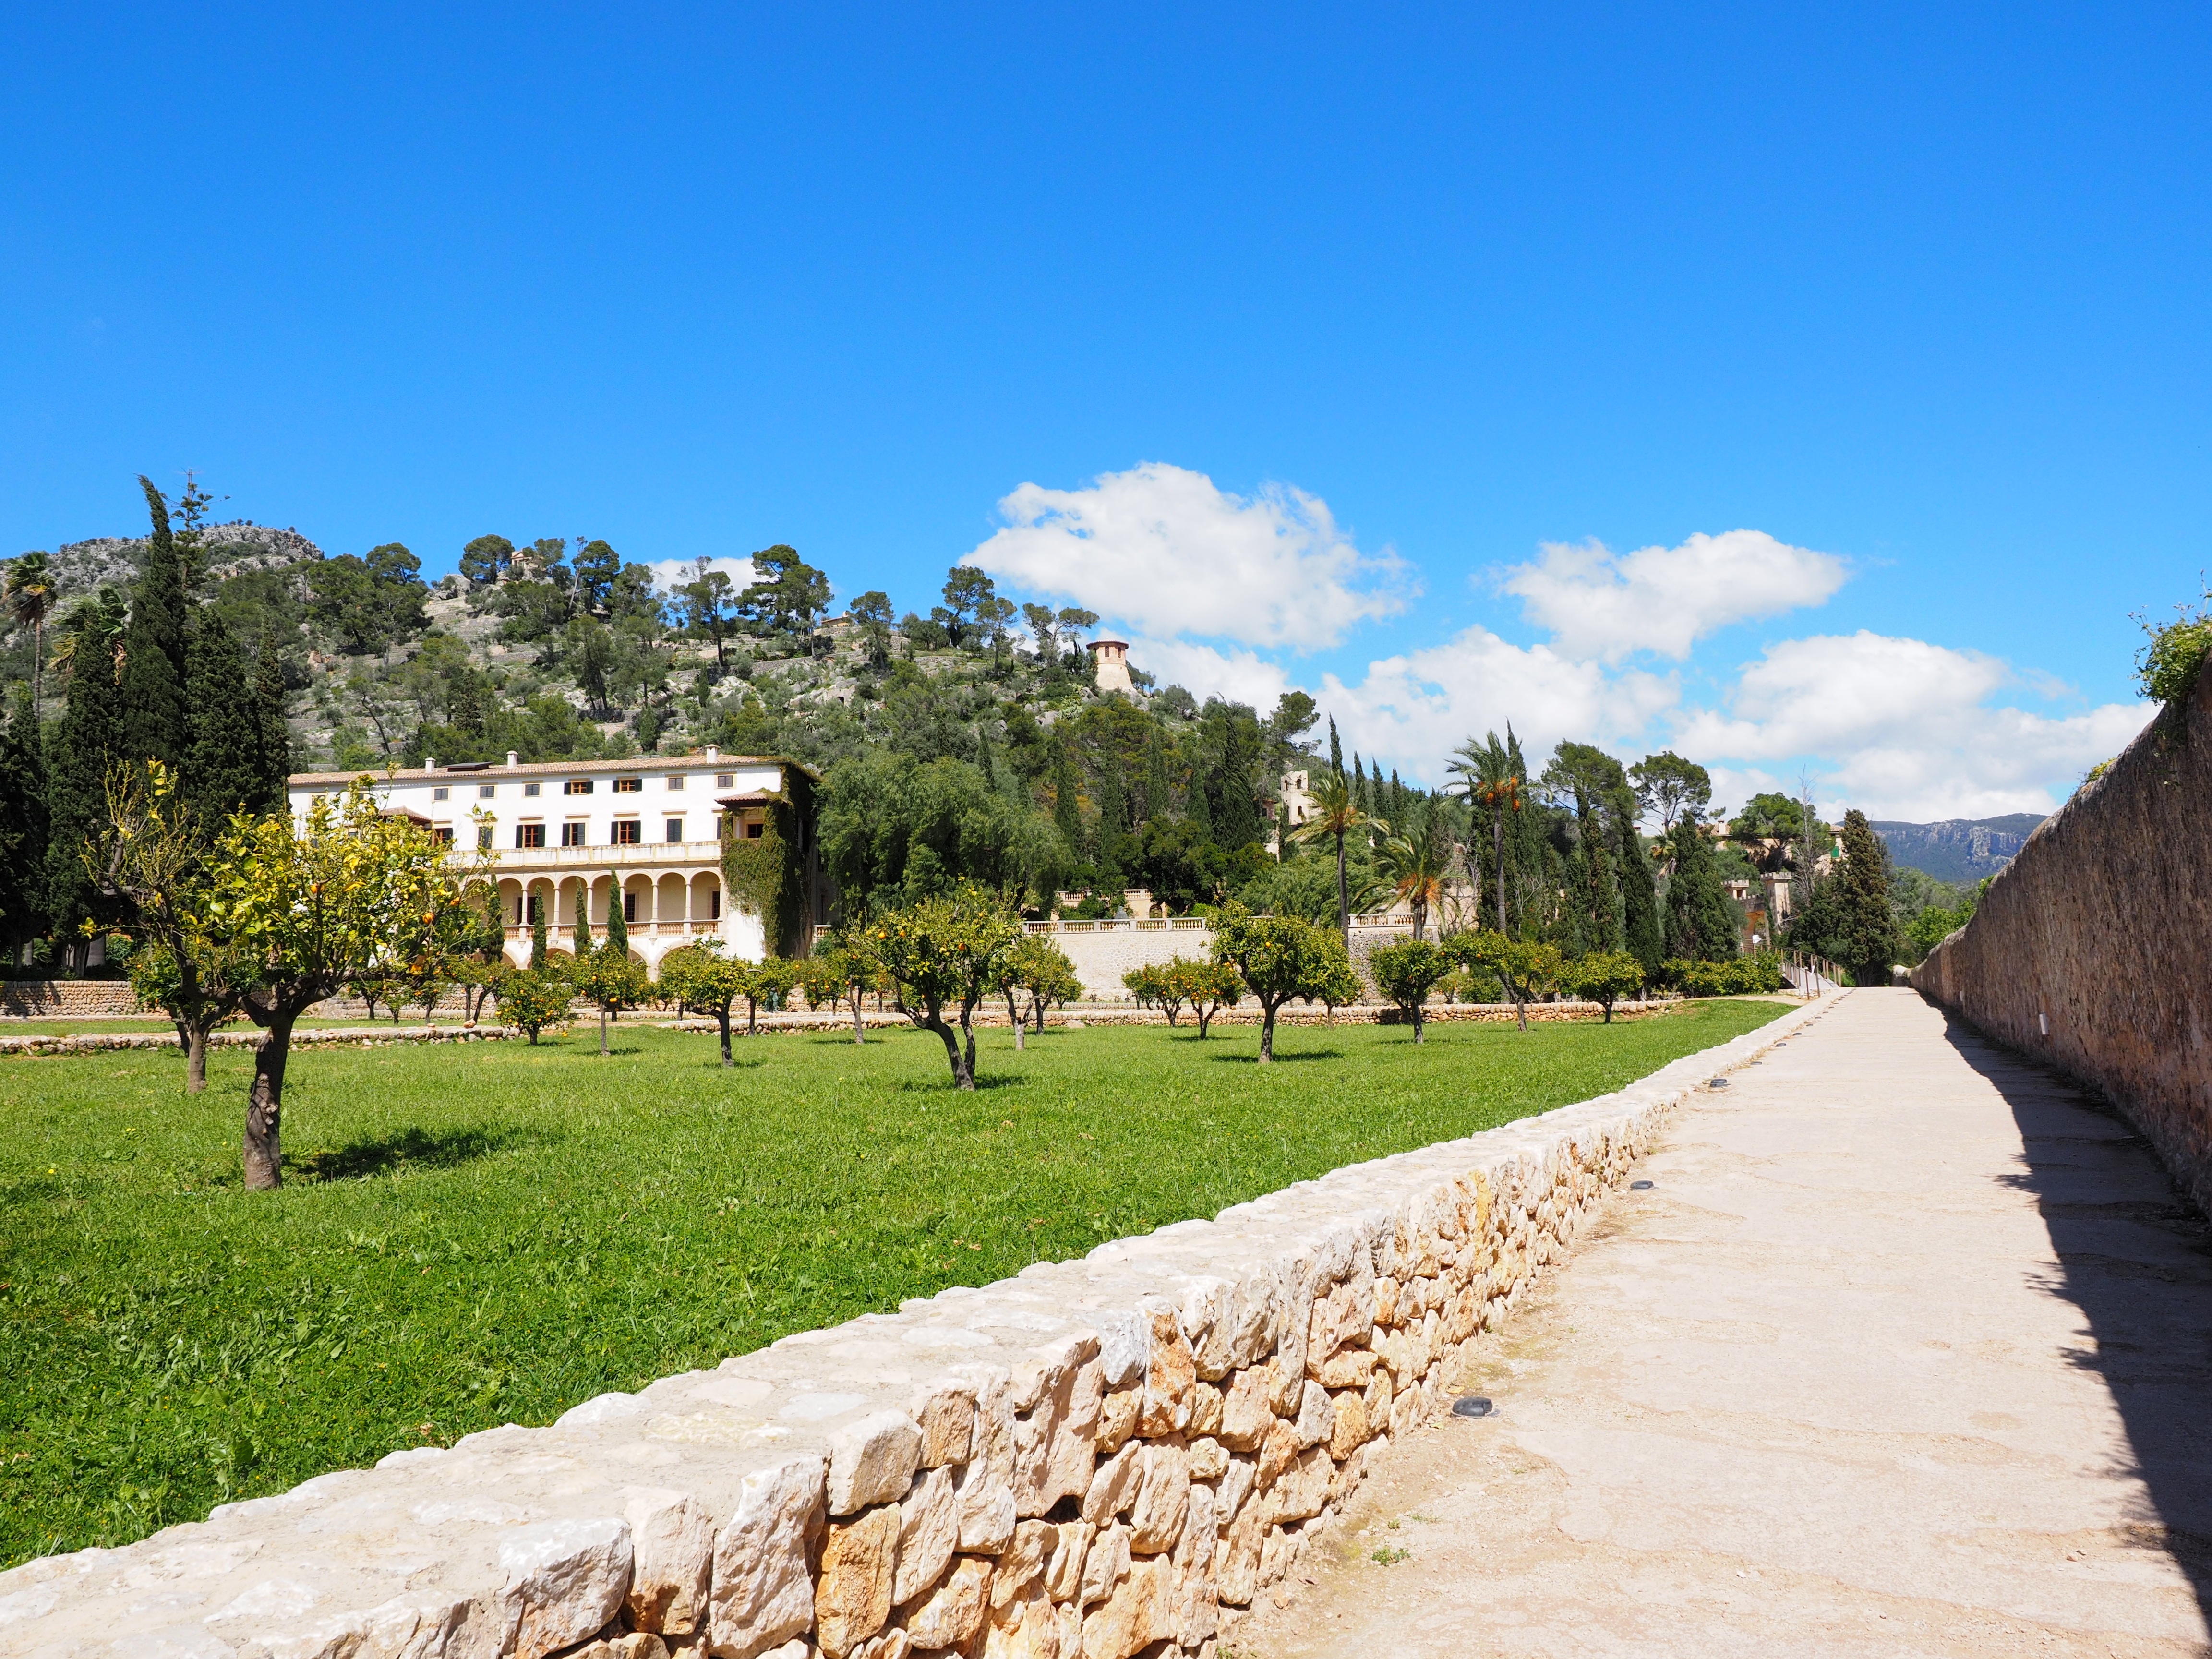
landscape, walkway, vacation, village, mallorca, estate, historically, rural area, estate raixa, raixa, bunyola